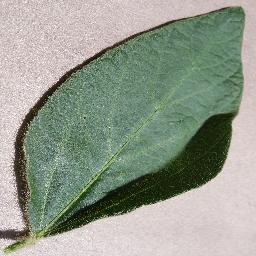
Label: Soybean___healthy